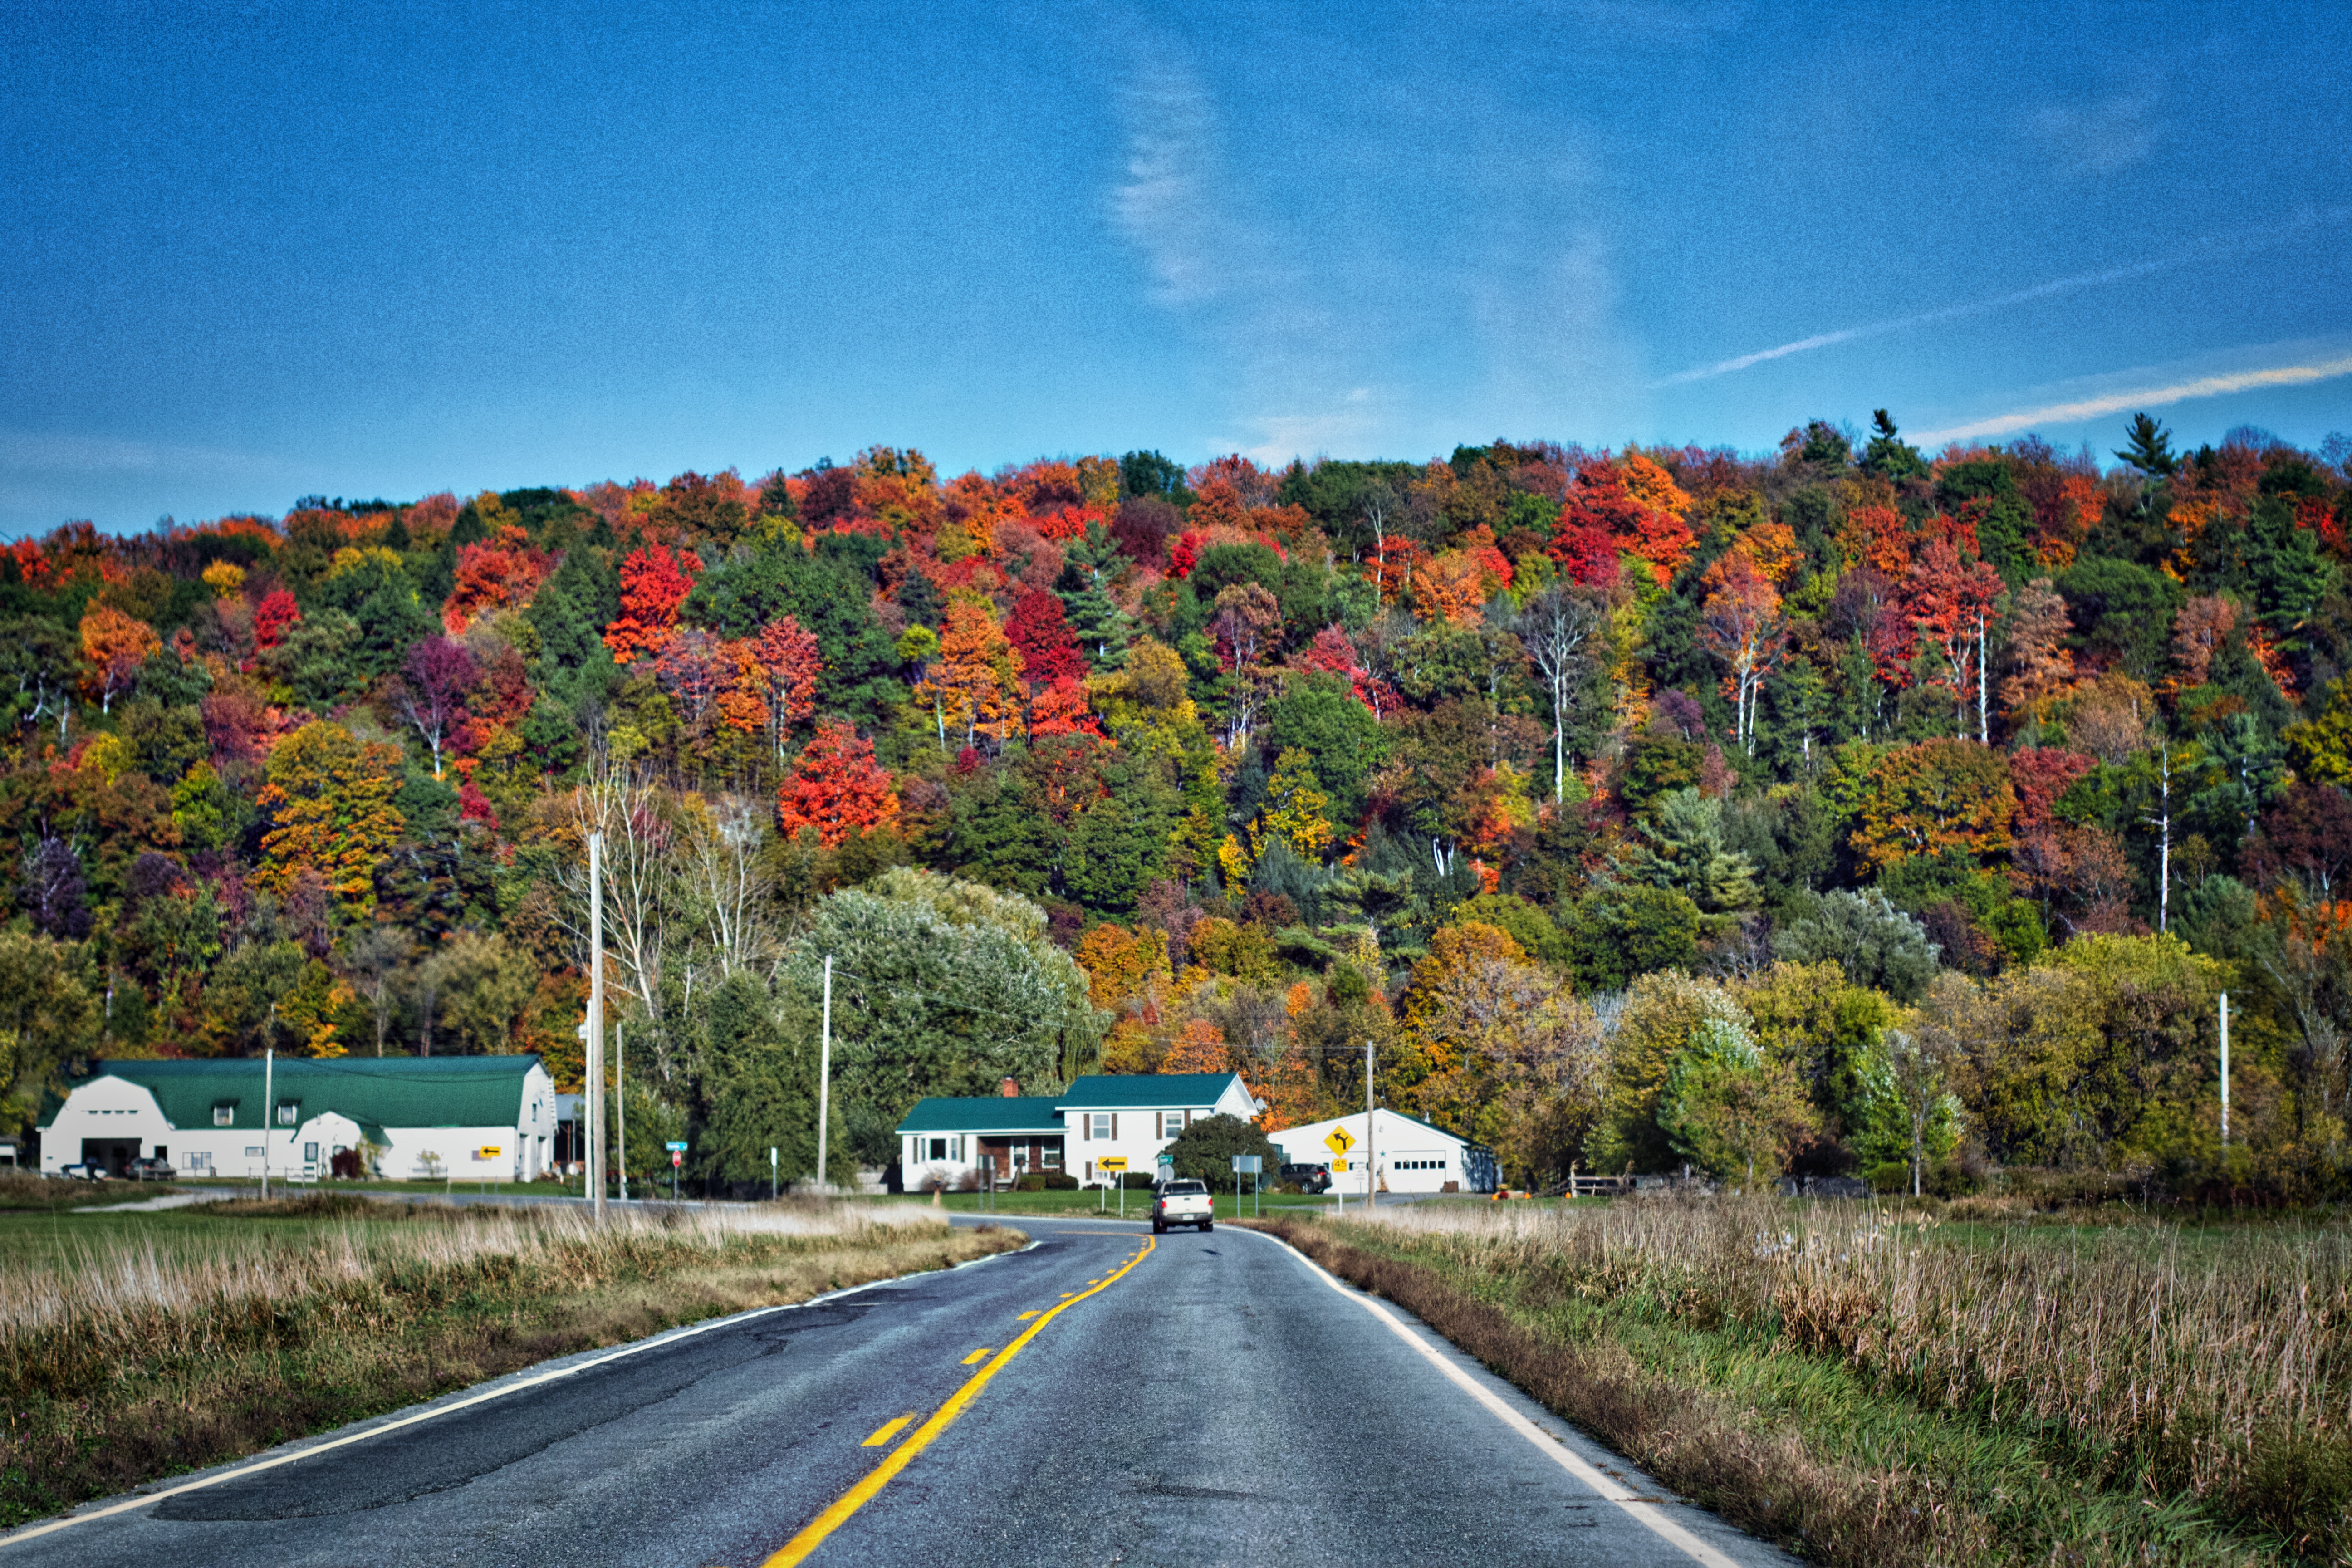
landscape, tree, mountain, plant, road, leaf, hill, highway, suburb, autumn, season, road trip, infrastructure, rural area, residential area, woody plant